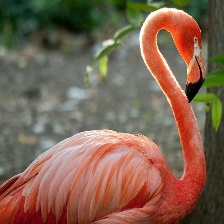
Species: AMERICAN FLAMINGO
Scientific name: PHOENICOPTERUS RUBER